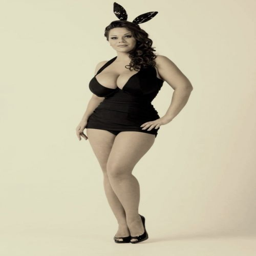
beauty in all shapes and sizes